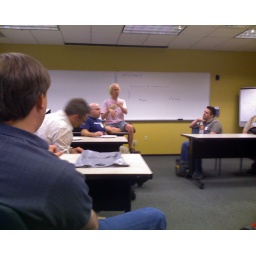
Paulie Shore was the Amazon EC2 guy. Rightscale is in the blue shirt to his right (your left).